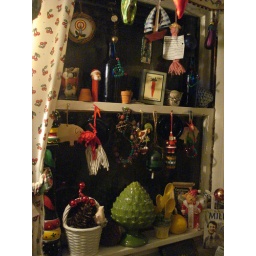
window over the sink